National Sports Sedan Series

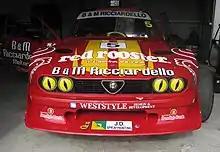
The Alfa Romeo Alfetta GTV of Tony Ricciardello at Mallala Motor Sport Park for the opening round of the 2011 Kerrick Sports Sedan Series. Ricciardello has won the Australian Sports Sedan Championship four times and the National Sports Sedan Series eight times.

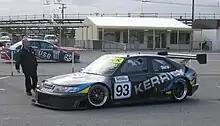
2010 Series winner James Sera (Saab 9-3) at Mallala Motor Sport Park. This car also won the series in 2006 driven by Dean Randle.

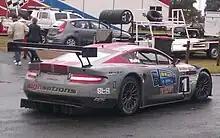
Kerry Baily won the 2012 Kerrick Sports Sedan Series driving an Aston Martin DBRS9

A Sports Sedan series has been run each year from 2004, this being recognised by CAMS as a National Series rather than as an official Australian Championship. Each series has been open to cars built to American Transam or New Zealand TraNZam rules as well as cars complying with CAMS Group 3D Sports Sedan regulations.